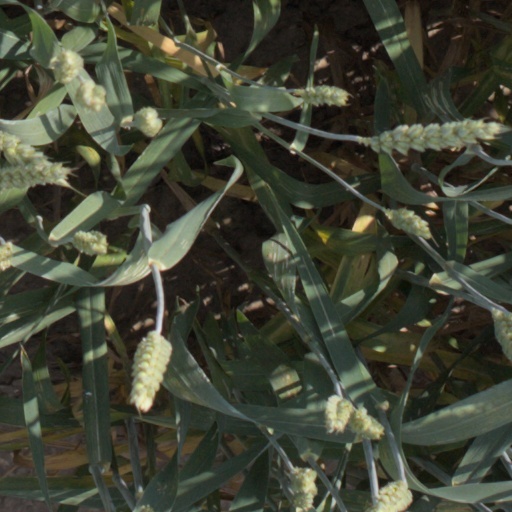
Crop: wheat